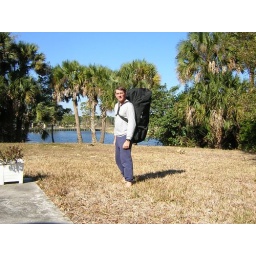
Travelling with a Catrike in a sports bag, by air train bus or cab, this has. been my solution.